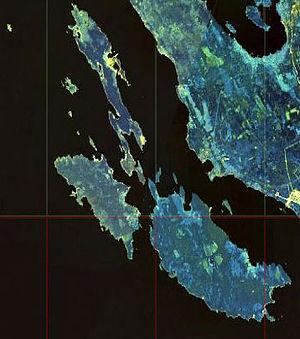
Les îles Beriozovye ; en suédois : Björkö forment un groupe de 15 îles situées au sud et à l’ouest de la ville de Primorsk au fond du golfe de Finlande près de l’isthme de Carélie.